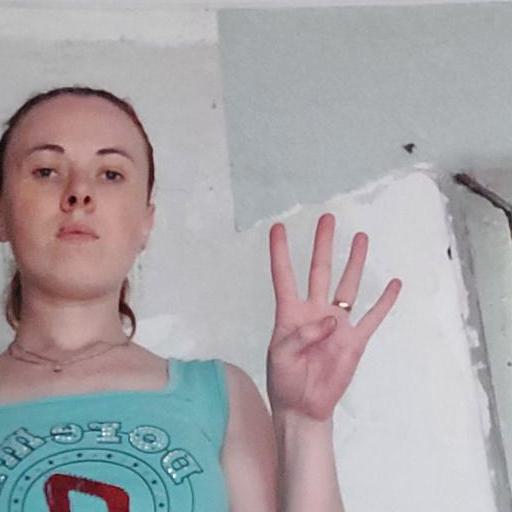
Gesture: four